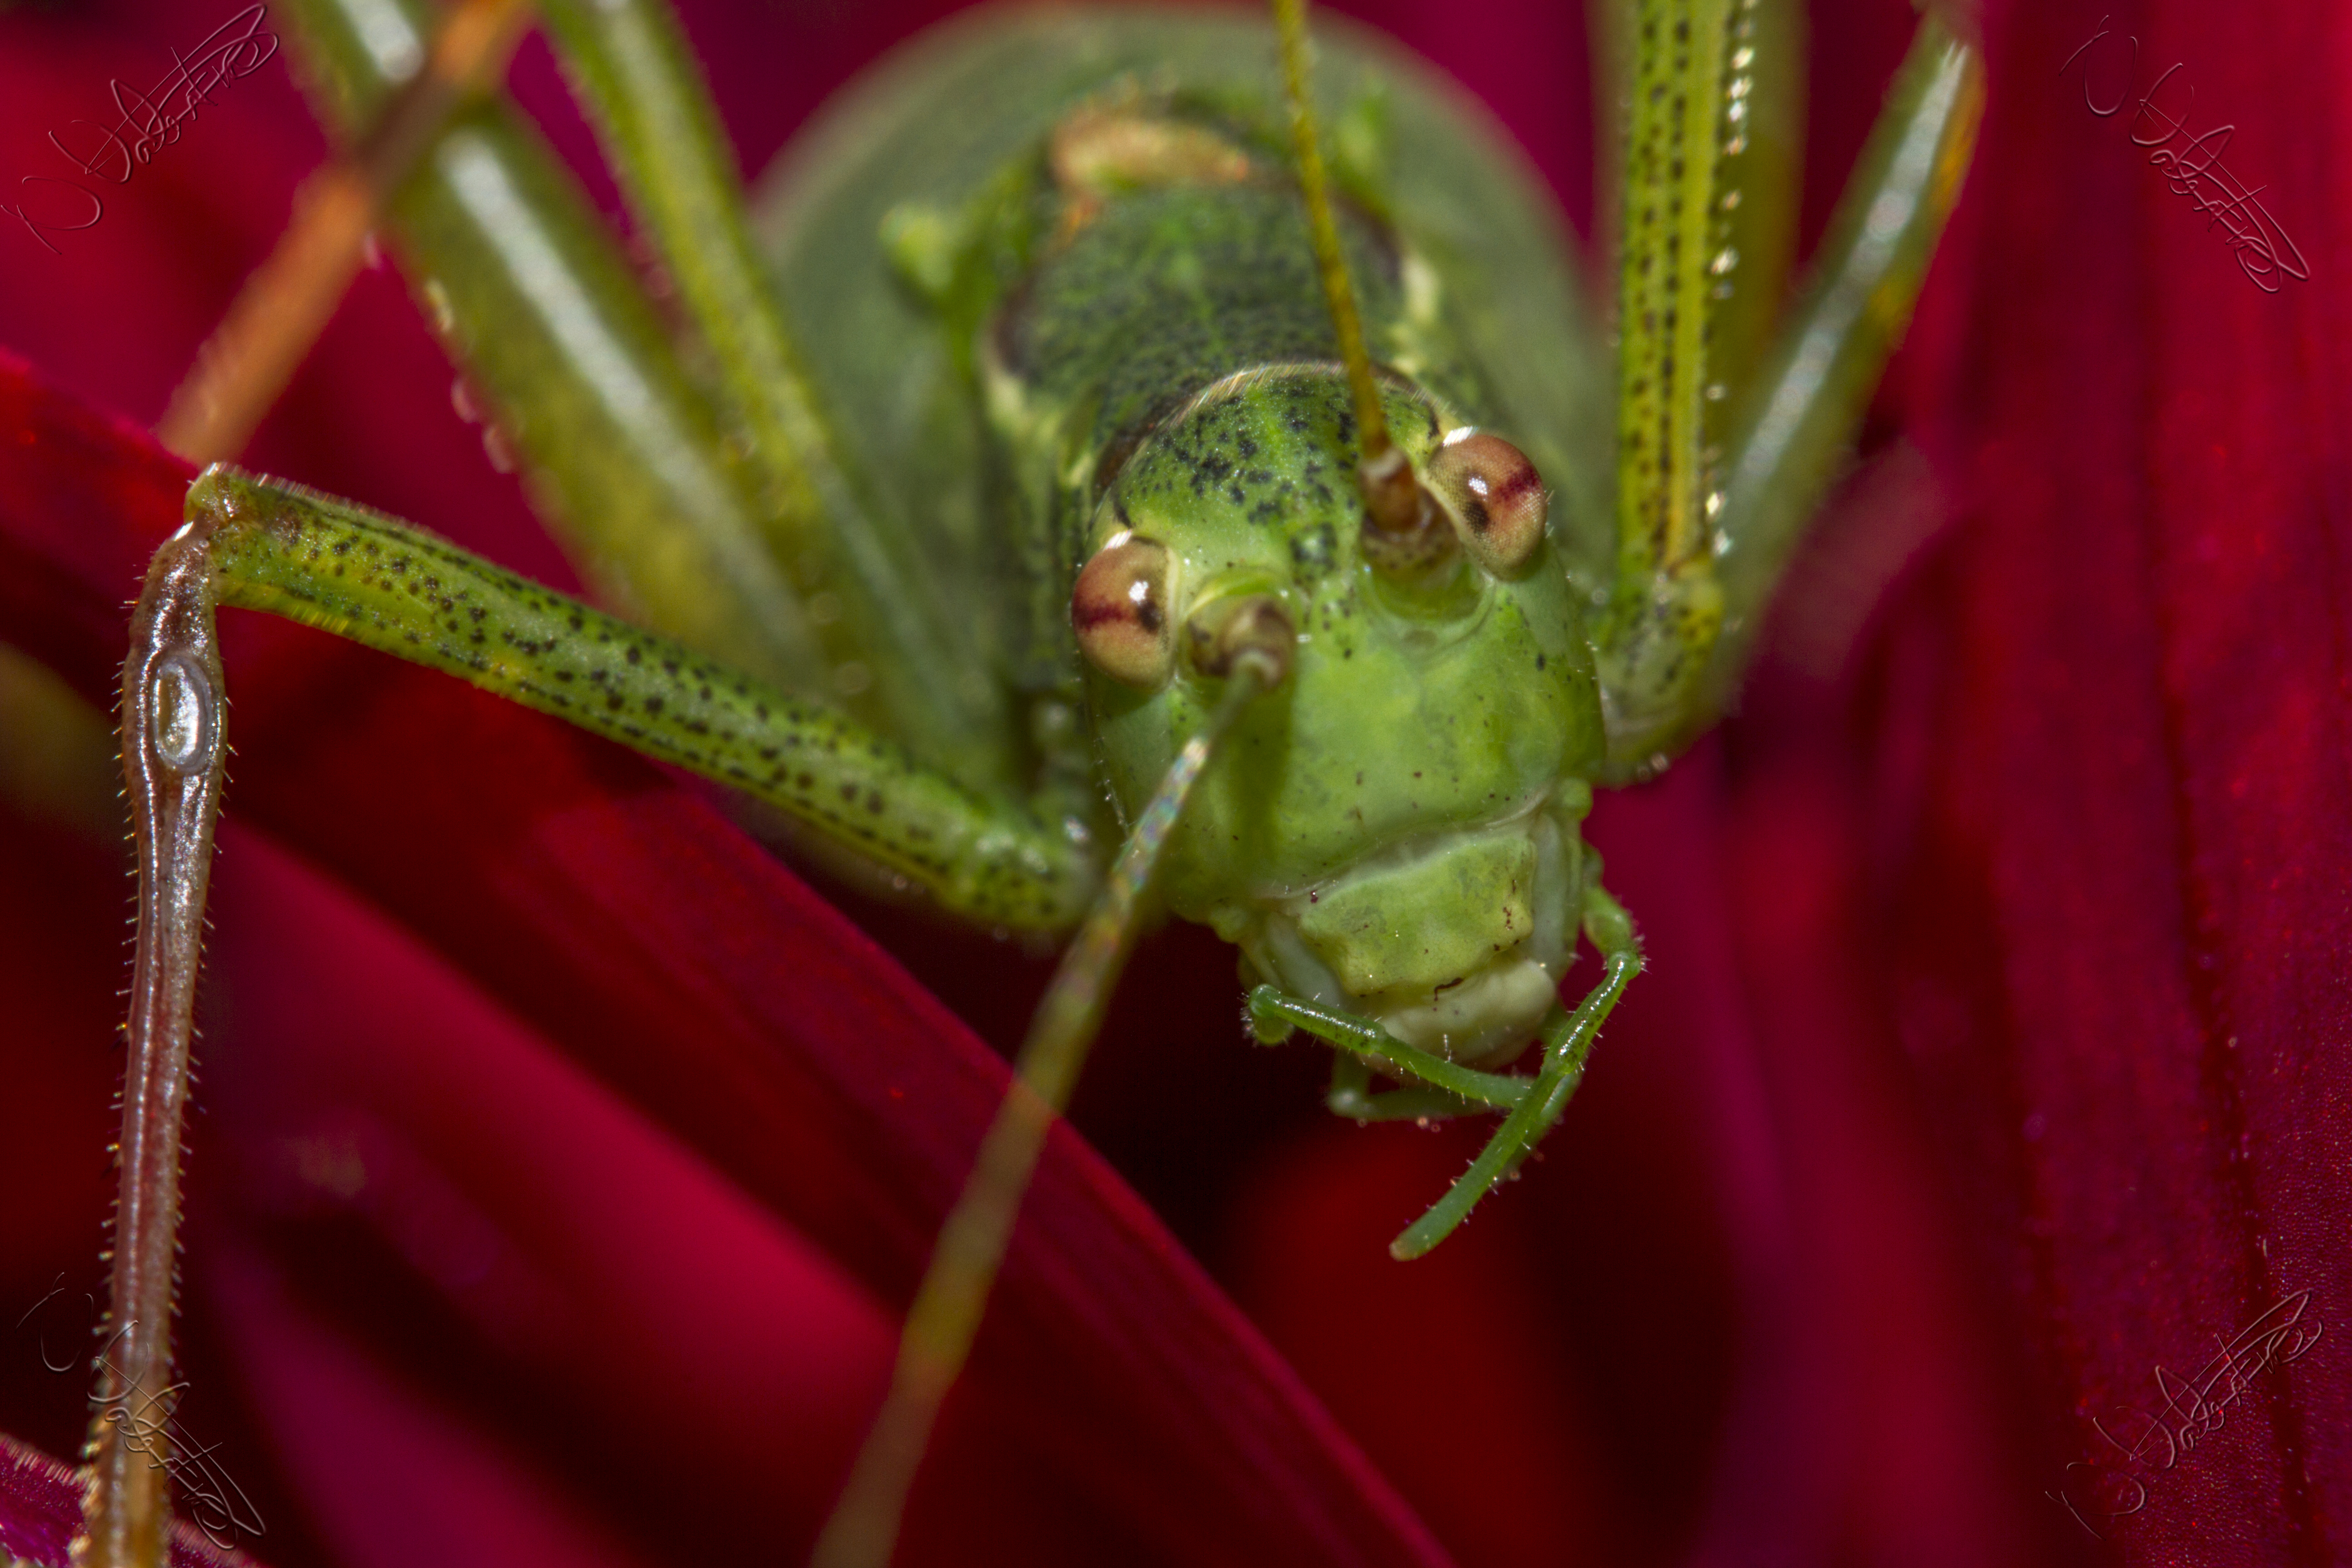
photography, leaf, flower, green, red, insect, macro, garden, fauna, invertebrate, close up, outdoors, uk, canon7d, grasshopper, nikkvalentine, peterborough, extensiontubes, canon60mmmacrousm, speckledbushcricket, macro photography, cricket like insect